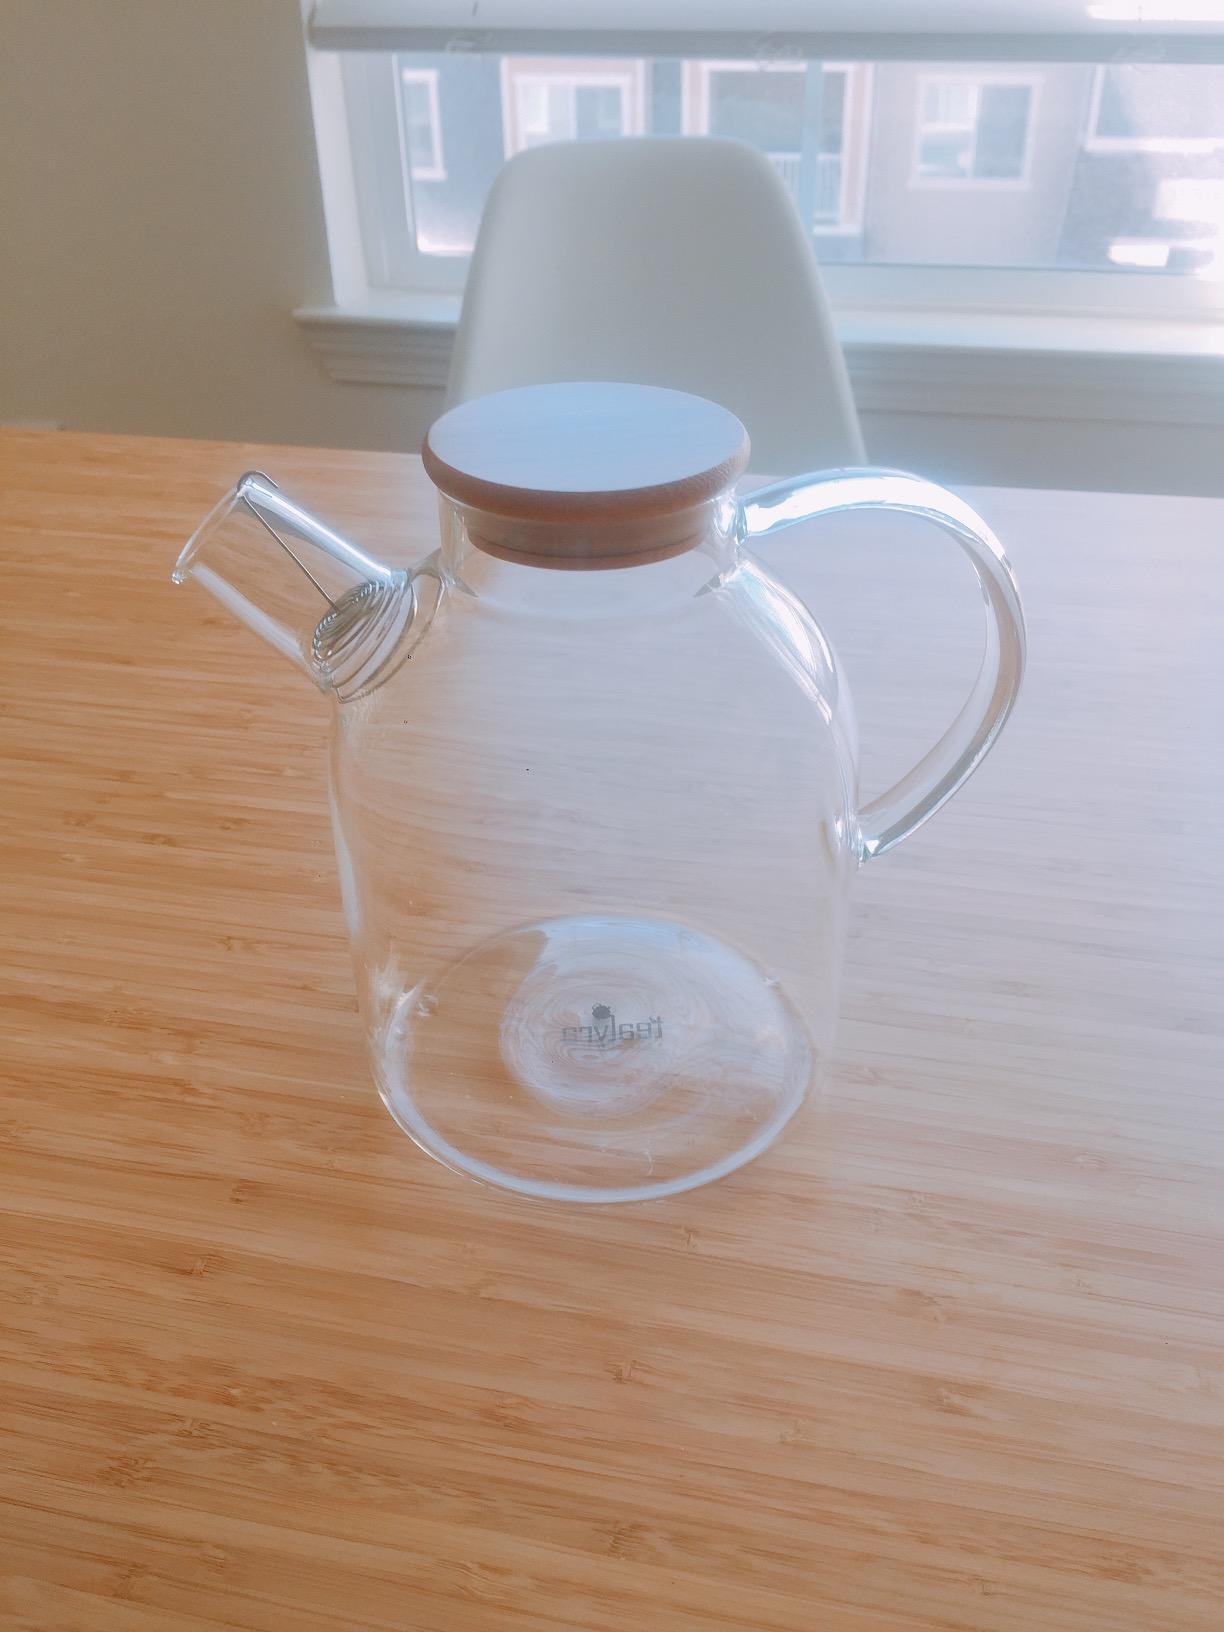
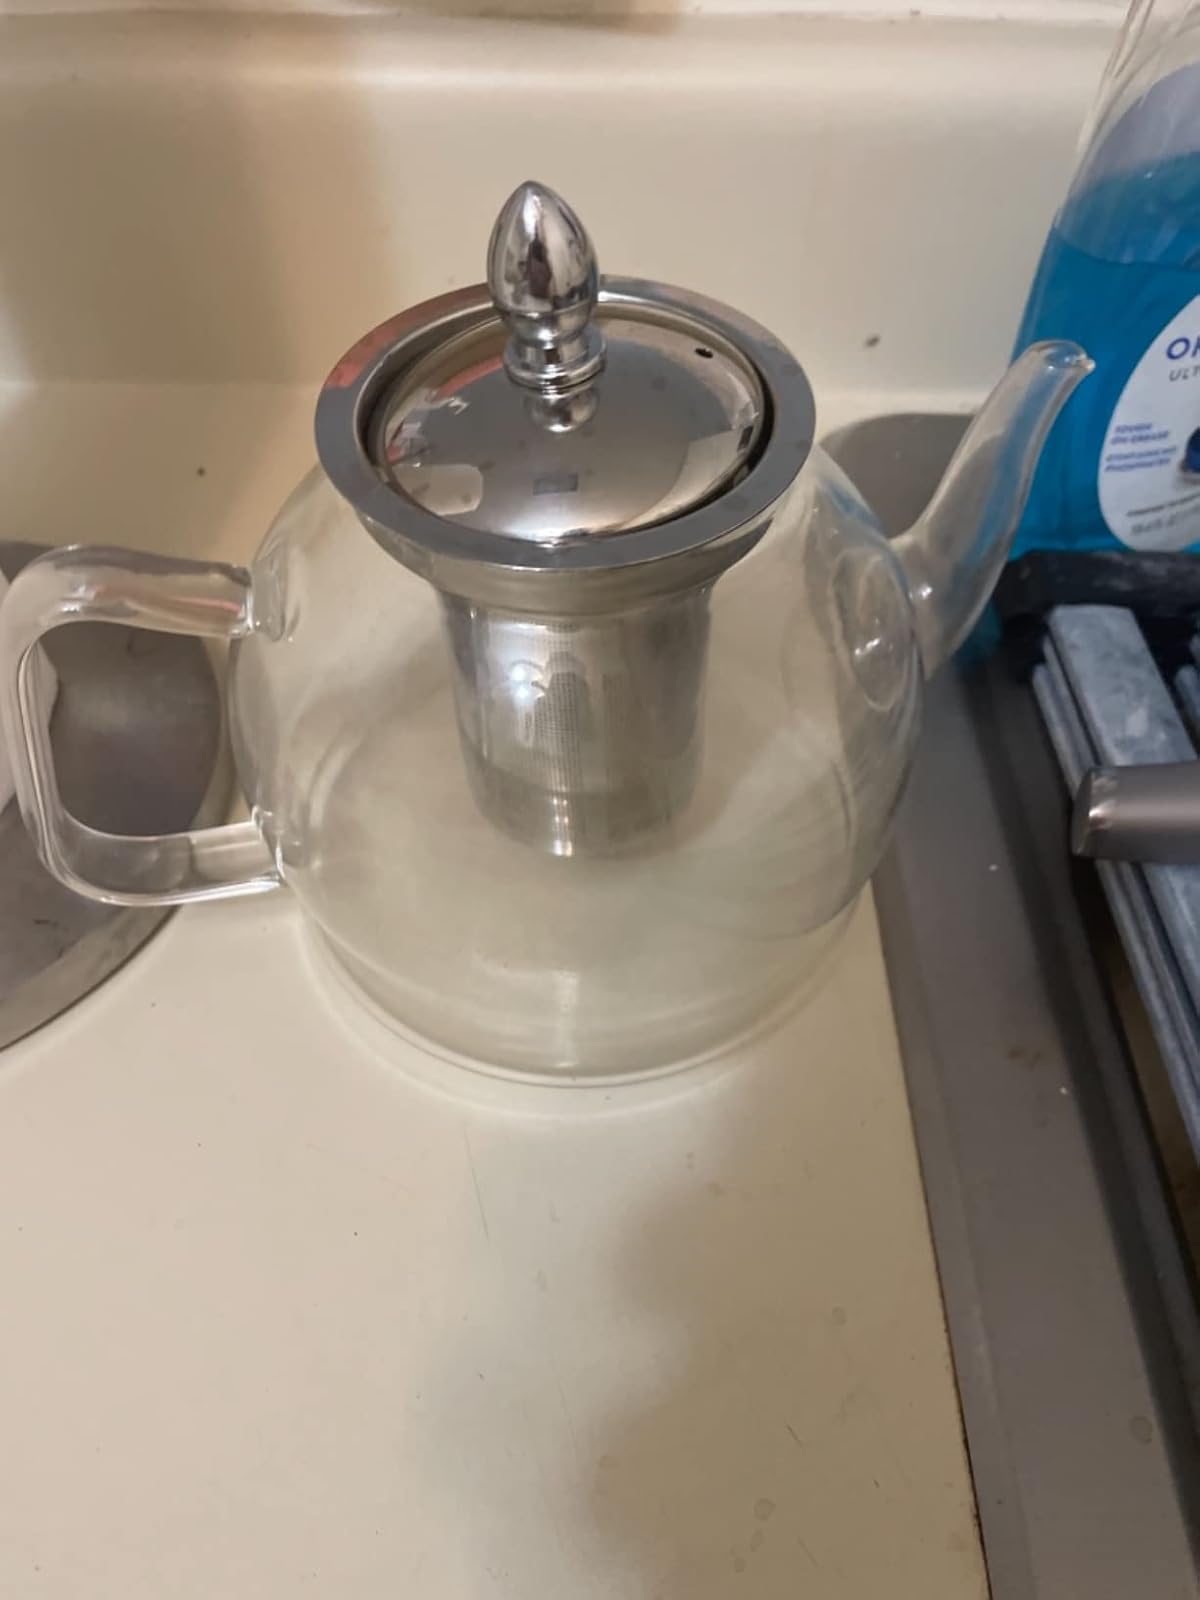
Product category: items_kettle
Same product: no